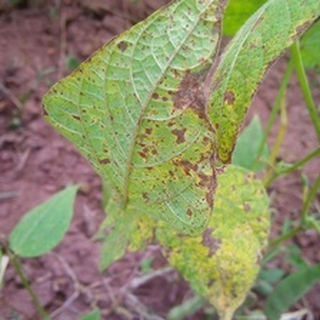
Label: bean_angular_leaf_spot